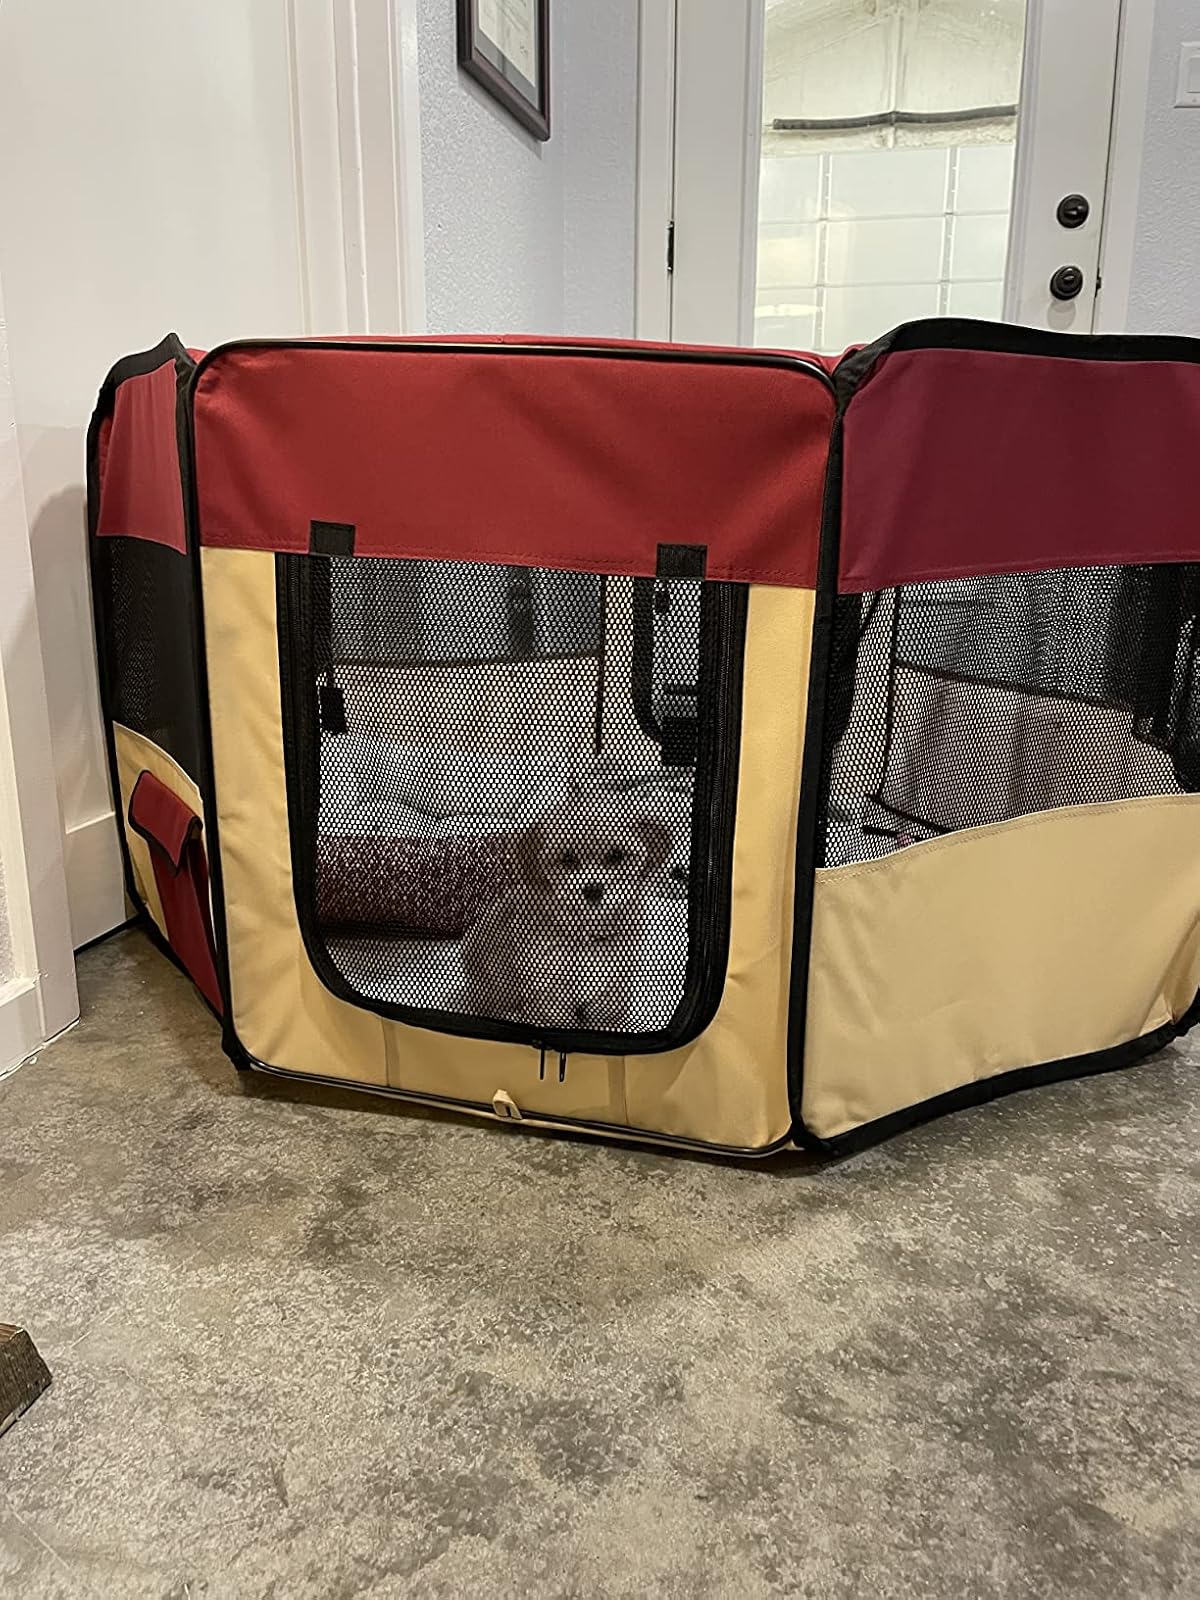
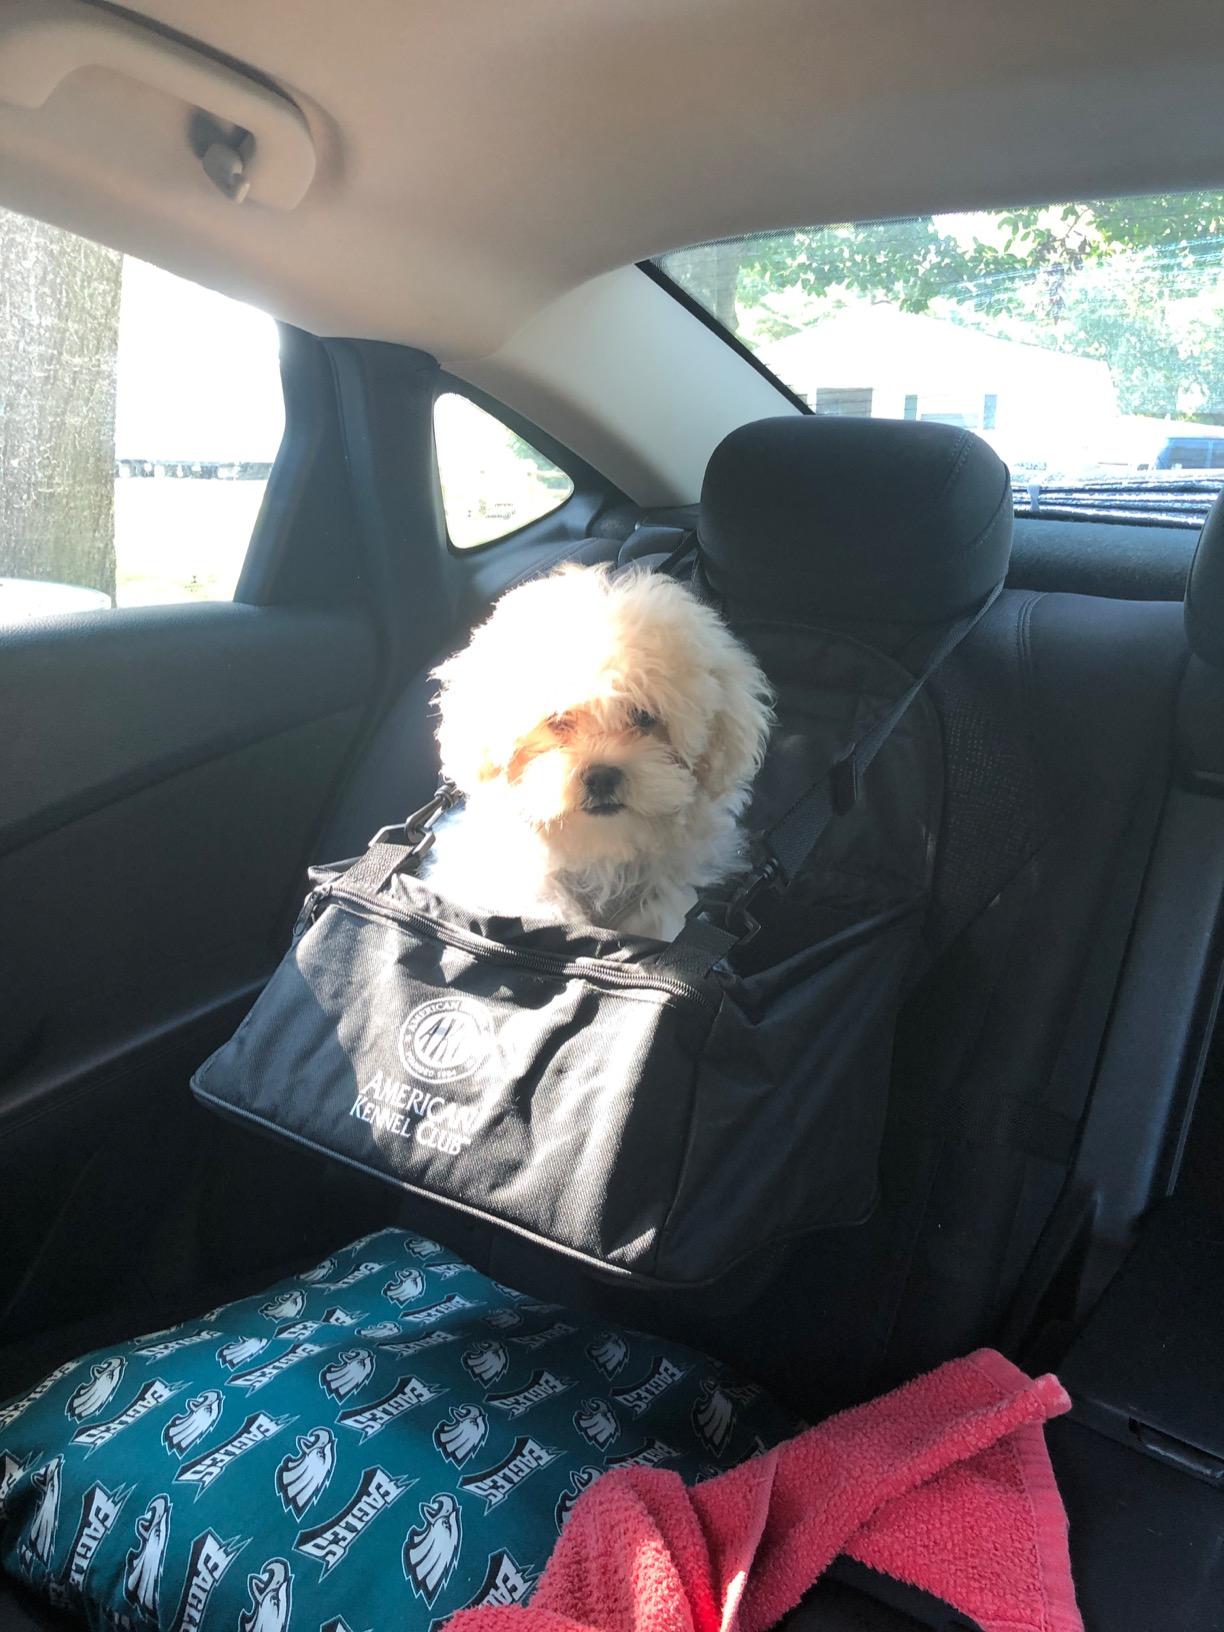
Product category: items_kennel
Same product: no